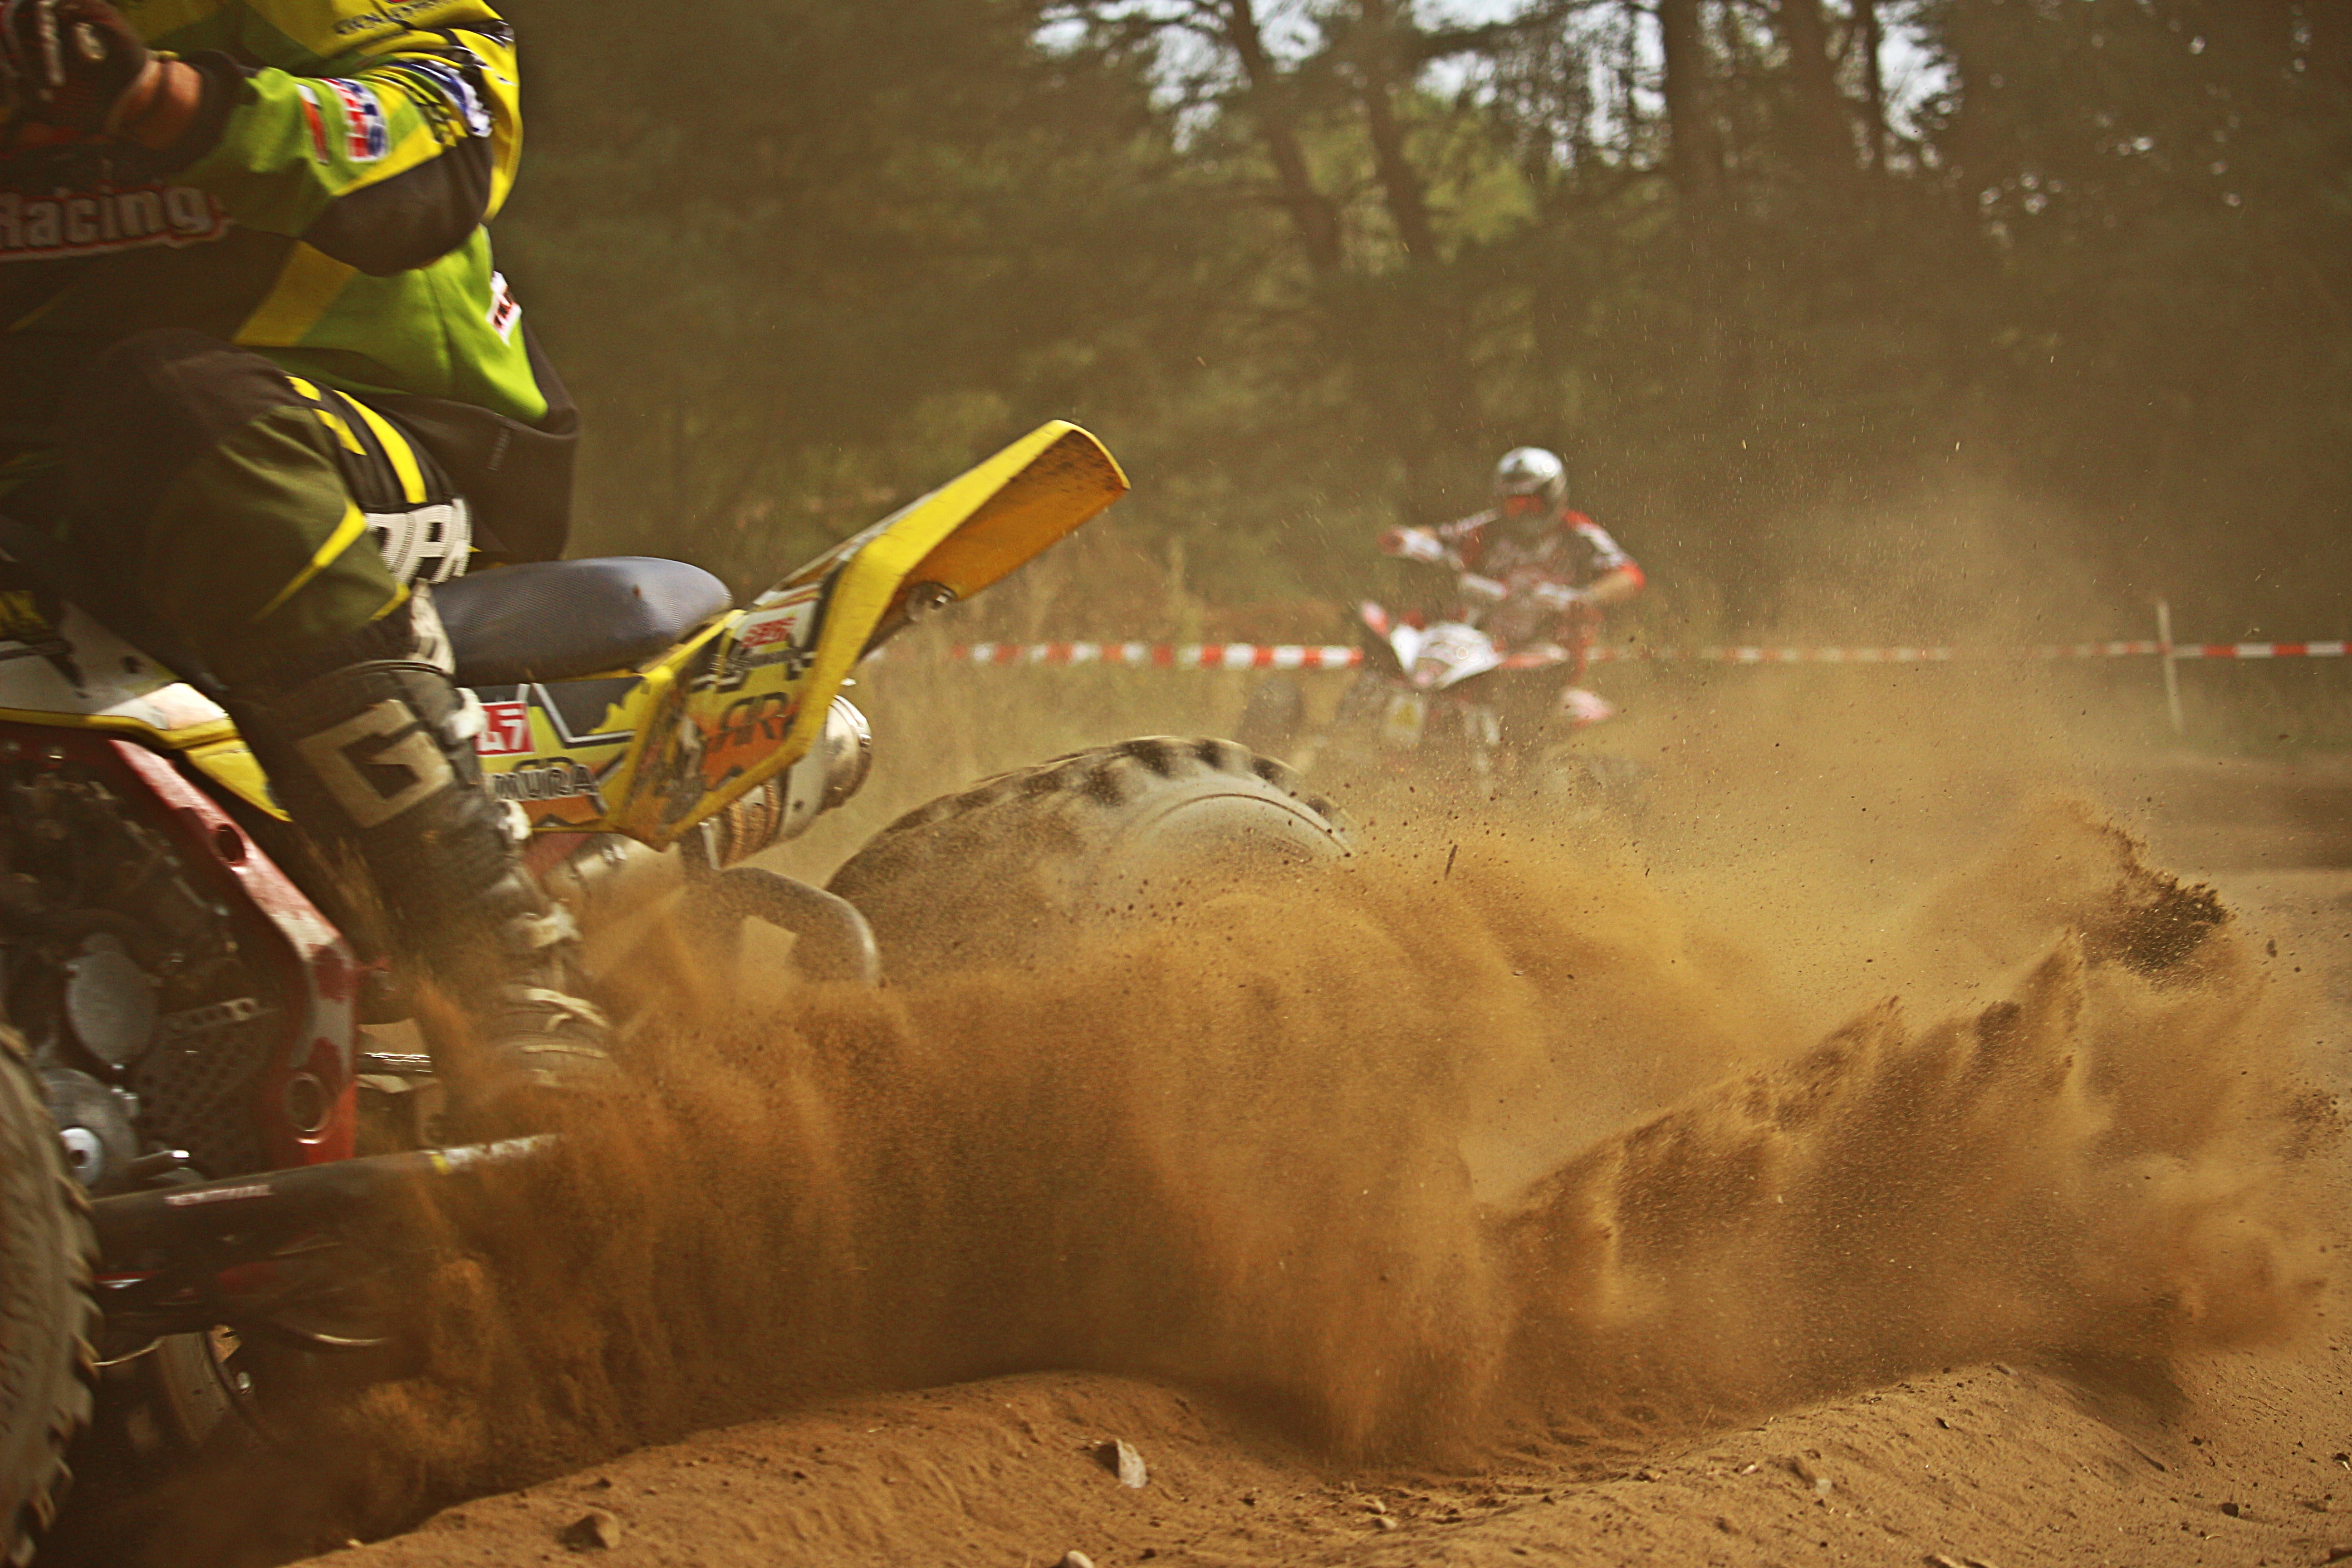
sand, vehicle, motorcycle, mud, motocross, soil, cross, extreme sport, race, sports, racing, quad, motorsport, atv, screenshot, enduro, motocross ride, motorcycle sport, motorcycle racing, auto racing, off roading, endurocross